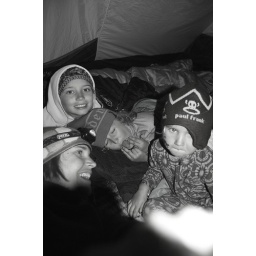
someone wanted to sleep in momma's sleeping bag. she did. she actually stole it in the night. little thief. cute little thief.